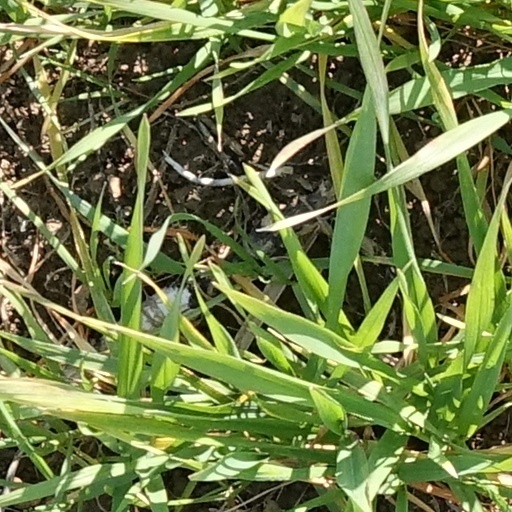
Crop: wheat